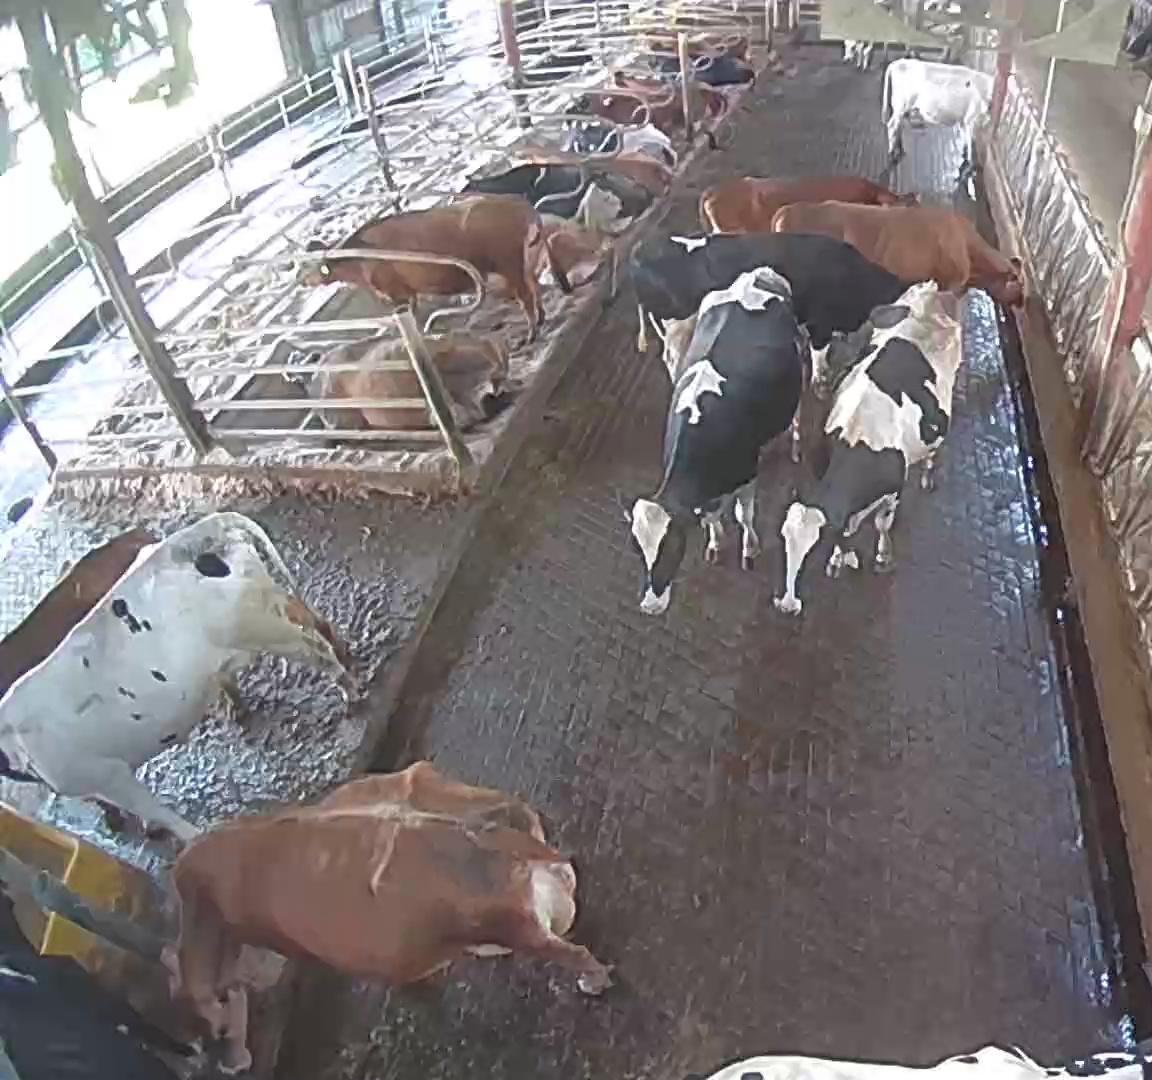
Number of cows: 21